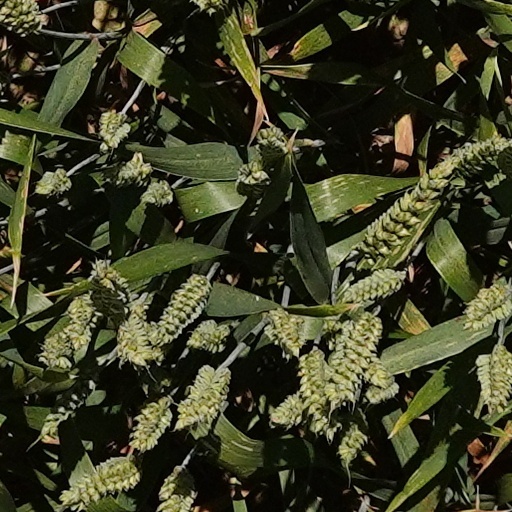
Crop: wheat